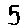
Label: 5